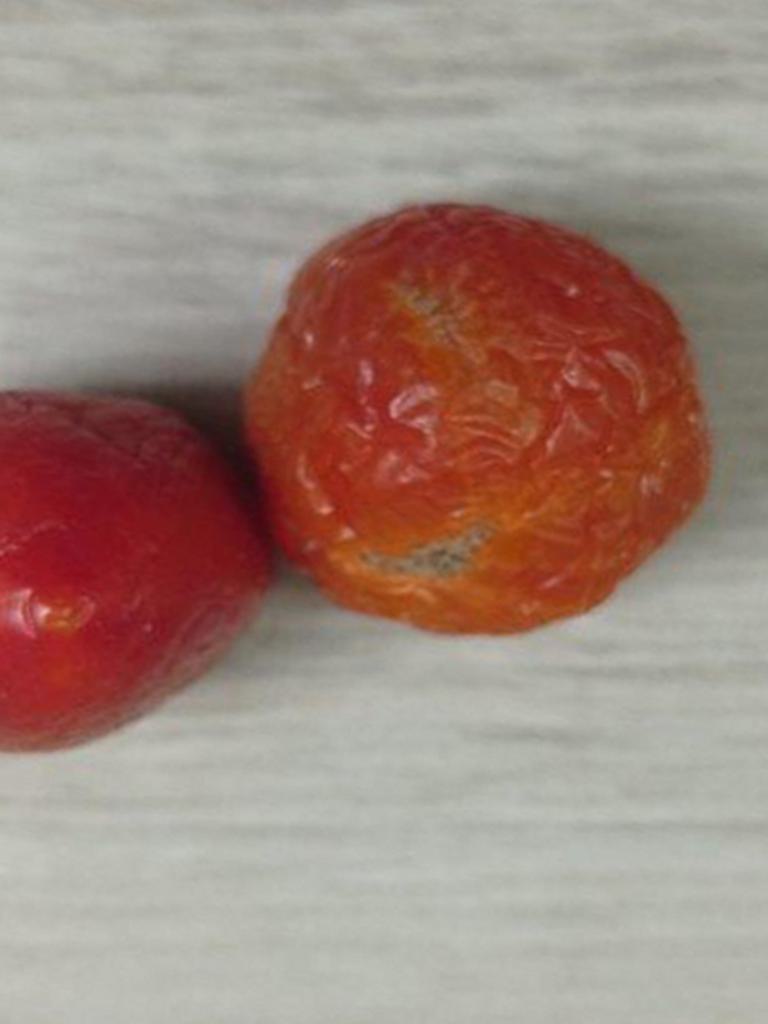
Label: Rotten